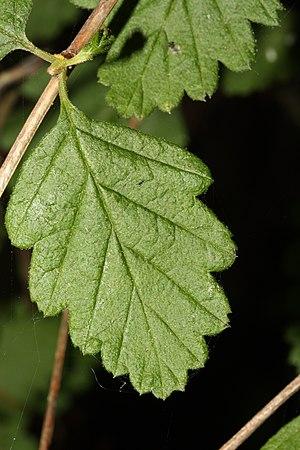
L’Holodisque discolore est un arbuste de la famille des Rosacées présent dans la partie occidentale de l’Amérique du Nord.